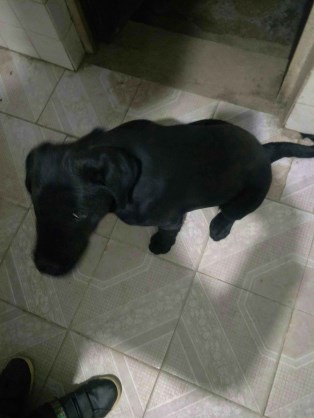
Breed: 3580-n000122-Labrador_retriever